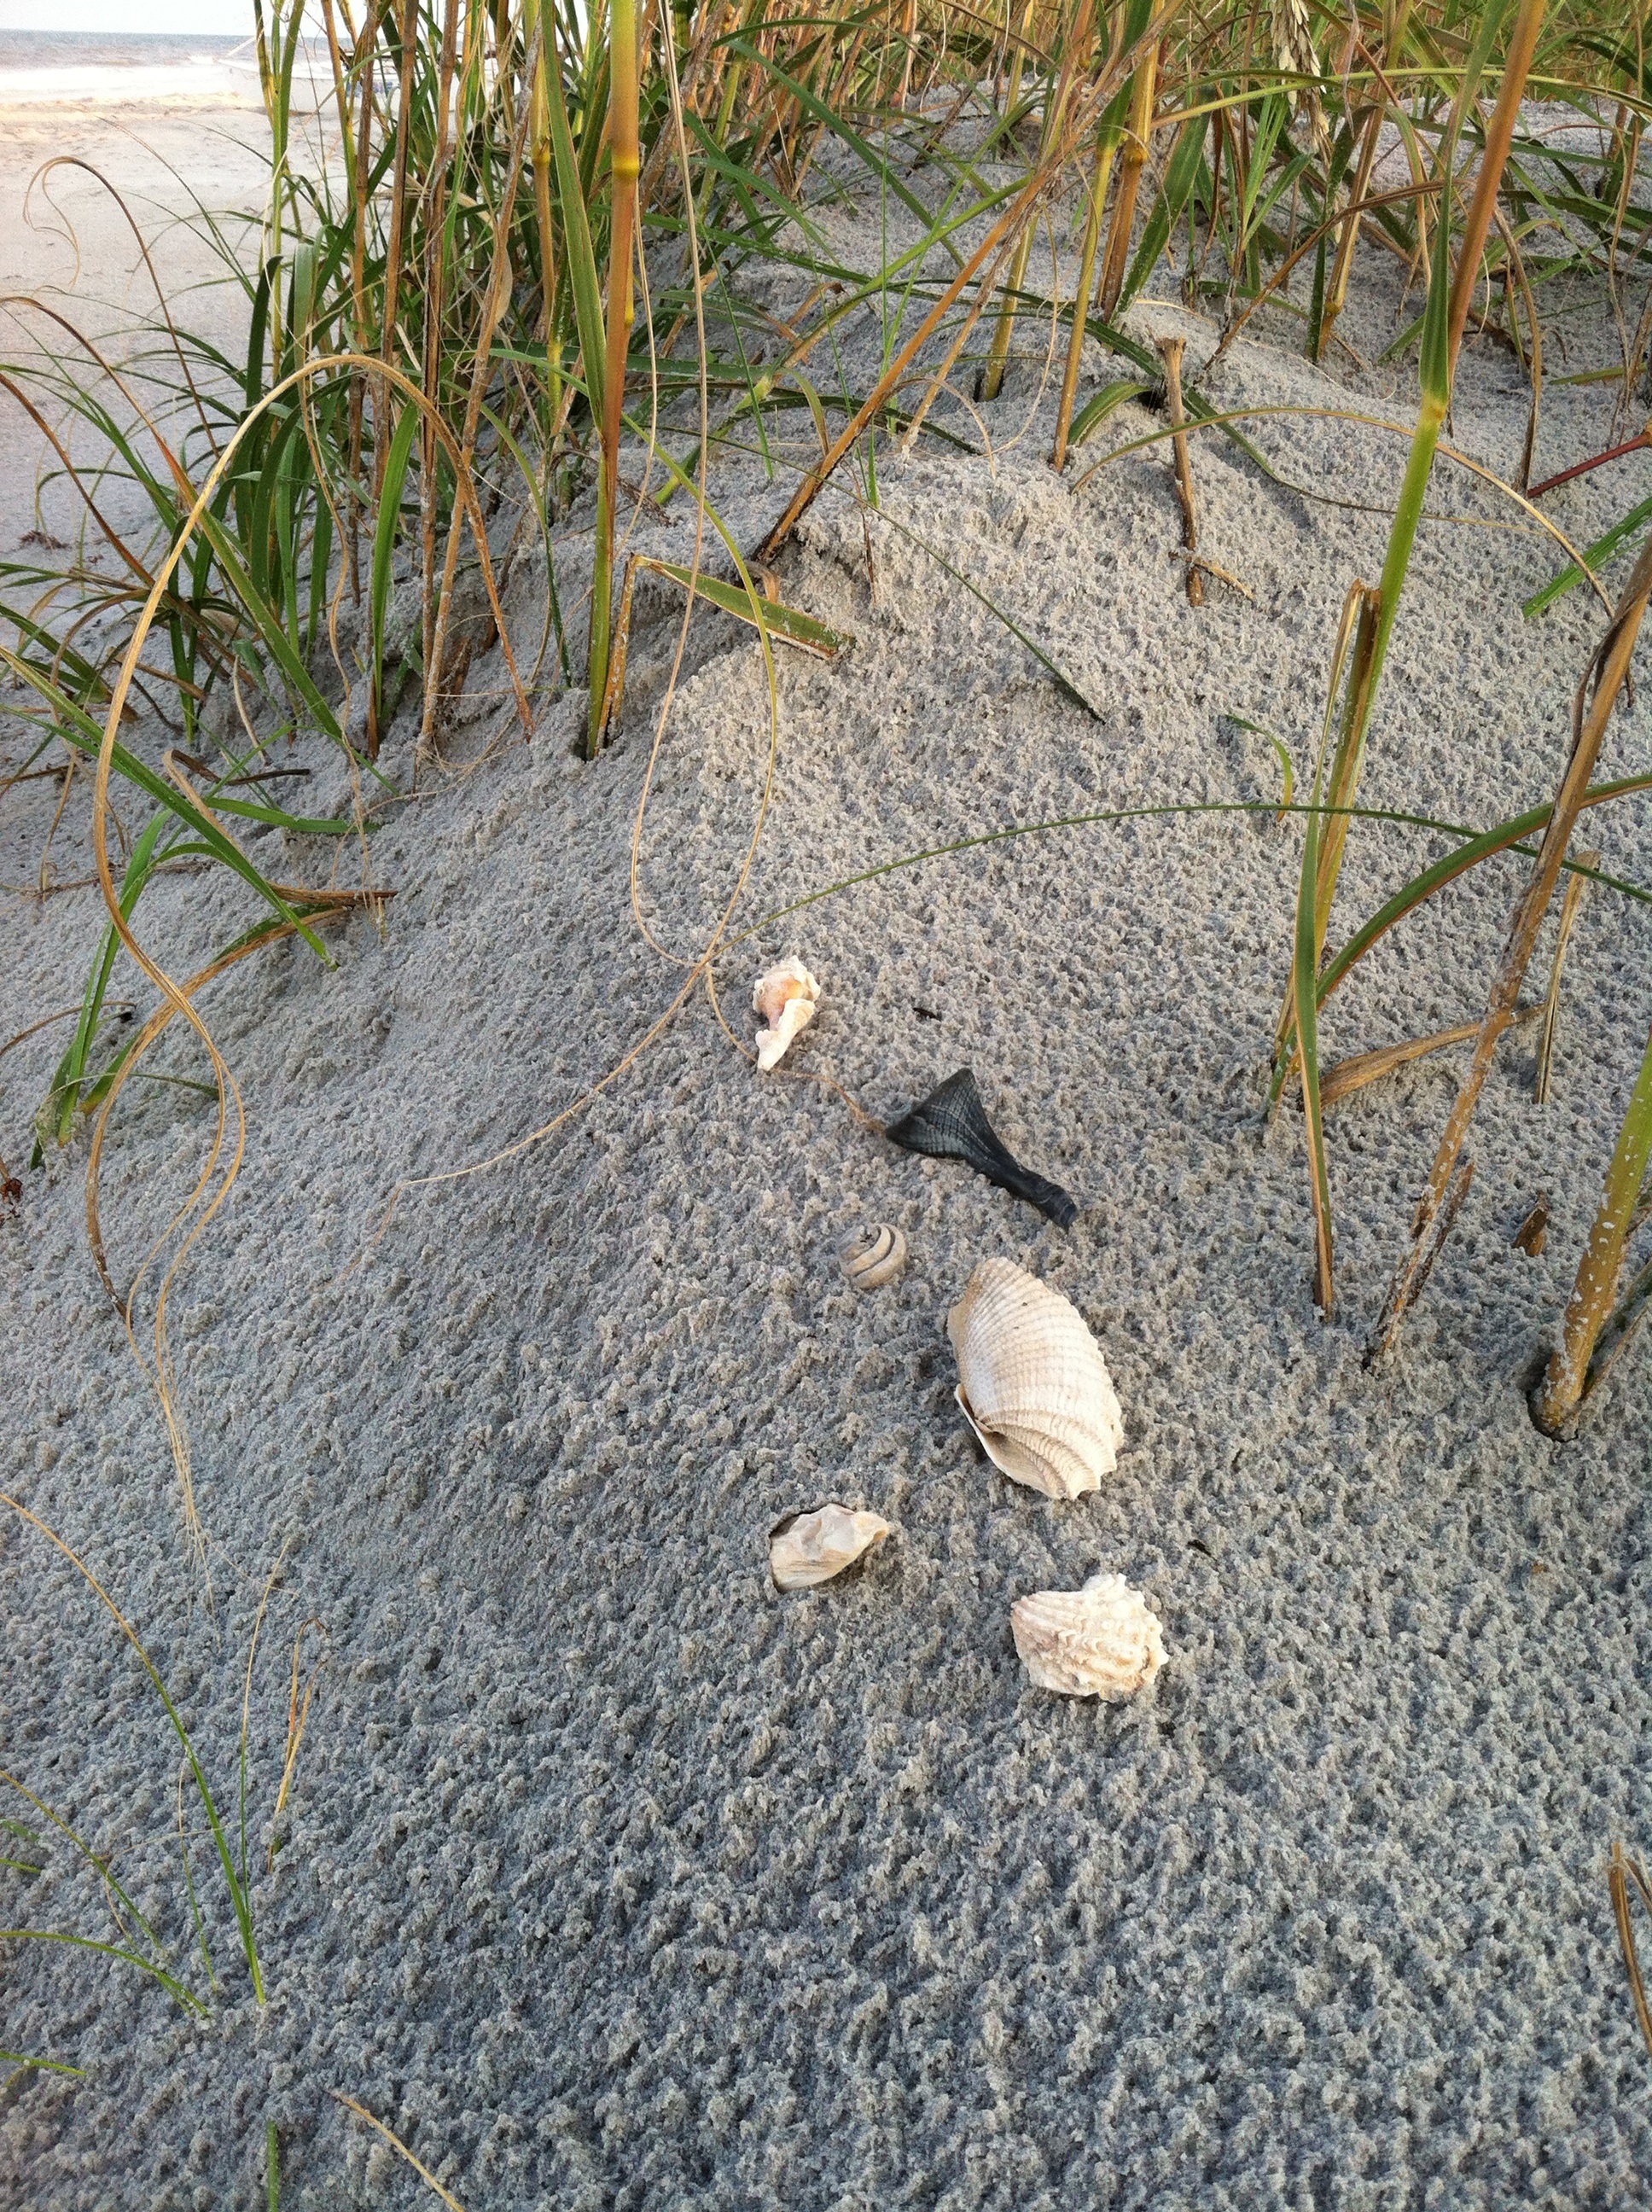
sea, grass, sand, wildlife, soil, reptile, fauna, shell, beach sand